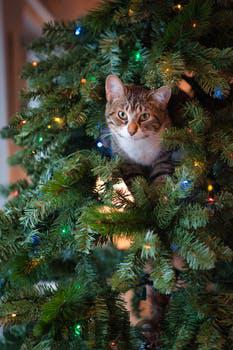
Label: Watermark